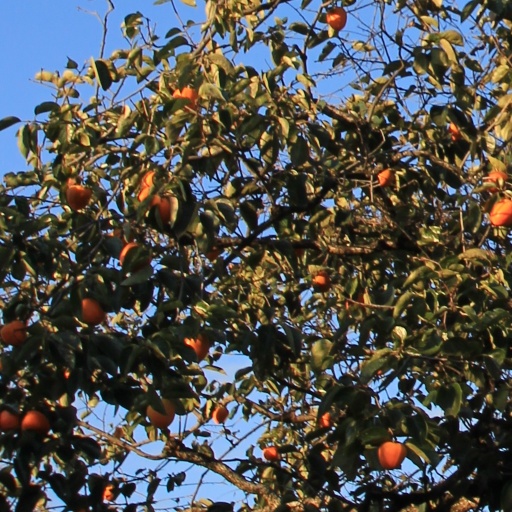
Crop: grape